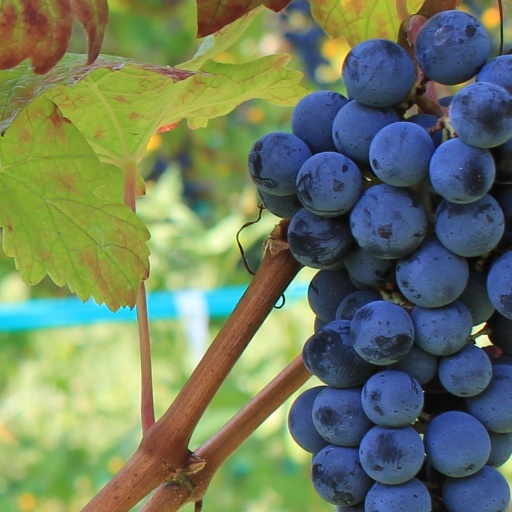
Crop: grape